A Private Function

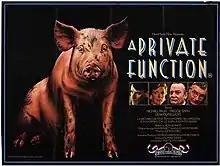
Theatrical release poster

A Private Function is a 1984 British comedy film starring Michael Palin and Maggie Smith. The film was predominantly filmed in Ilkley and Ben Rhydding in West Yorkshire. The film was also screened in the section of Un Certain Regard at the 1985 Cannes Film Festival.